Asian New Zealanders

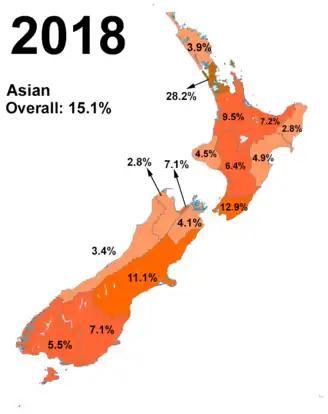
Asians in New Zealand in 2018

There were 861,576 people identifying as being part of the Asian ethnic group at the 2023 New Zealand census, making up 17.3% of New Zealand's population. This is an increase of 153,978 people (21.8%) since the 2018 census, and an increase of 389,868 people (82.7%) since the 2013 census. Some of the increase between the 2013 and 2018 census was due to Statistics New Zealand starting to add ethnicity data from other sources (previous censuses, administrative data, and imputation) to the census data to reduce the number of non-responses.